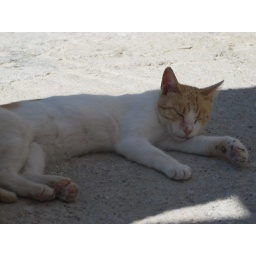
stray cats and dogs, sleeping or otherwise, are all over the island, and always seem to do the right thing